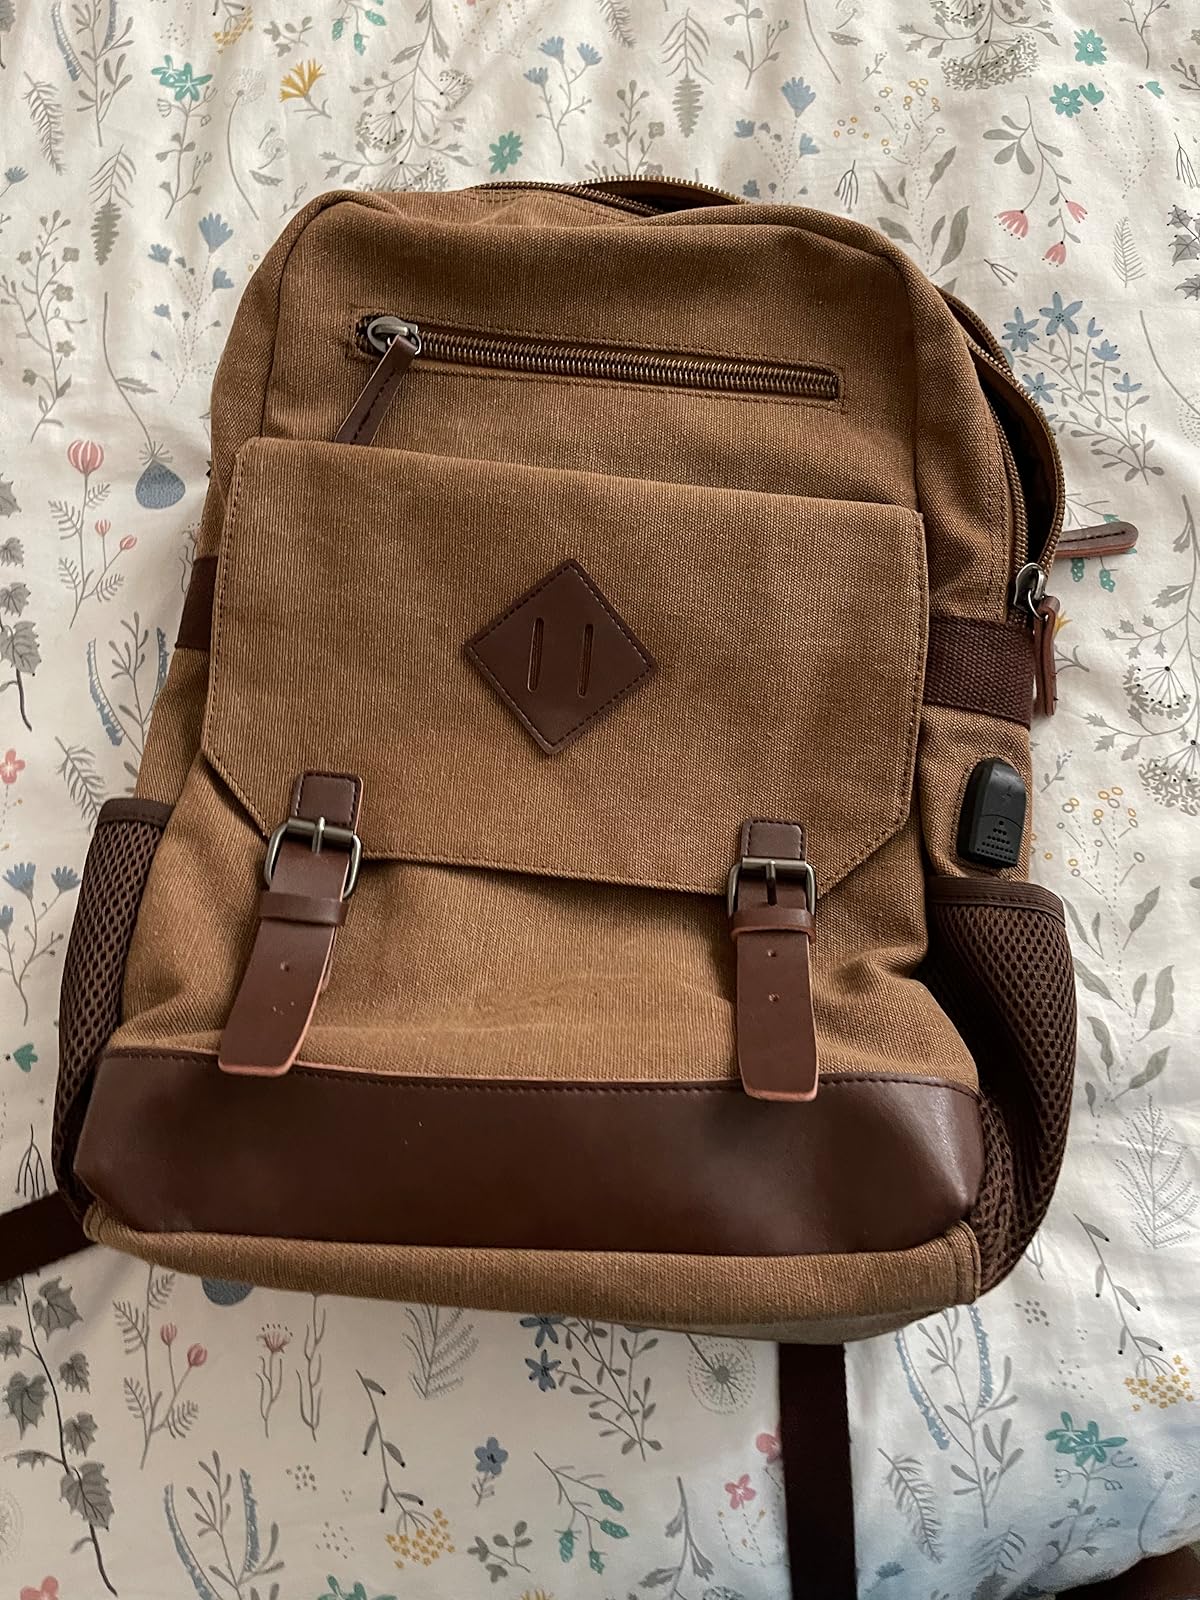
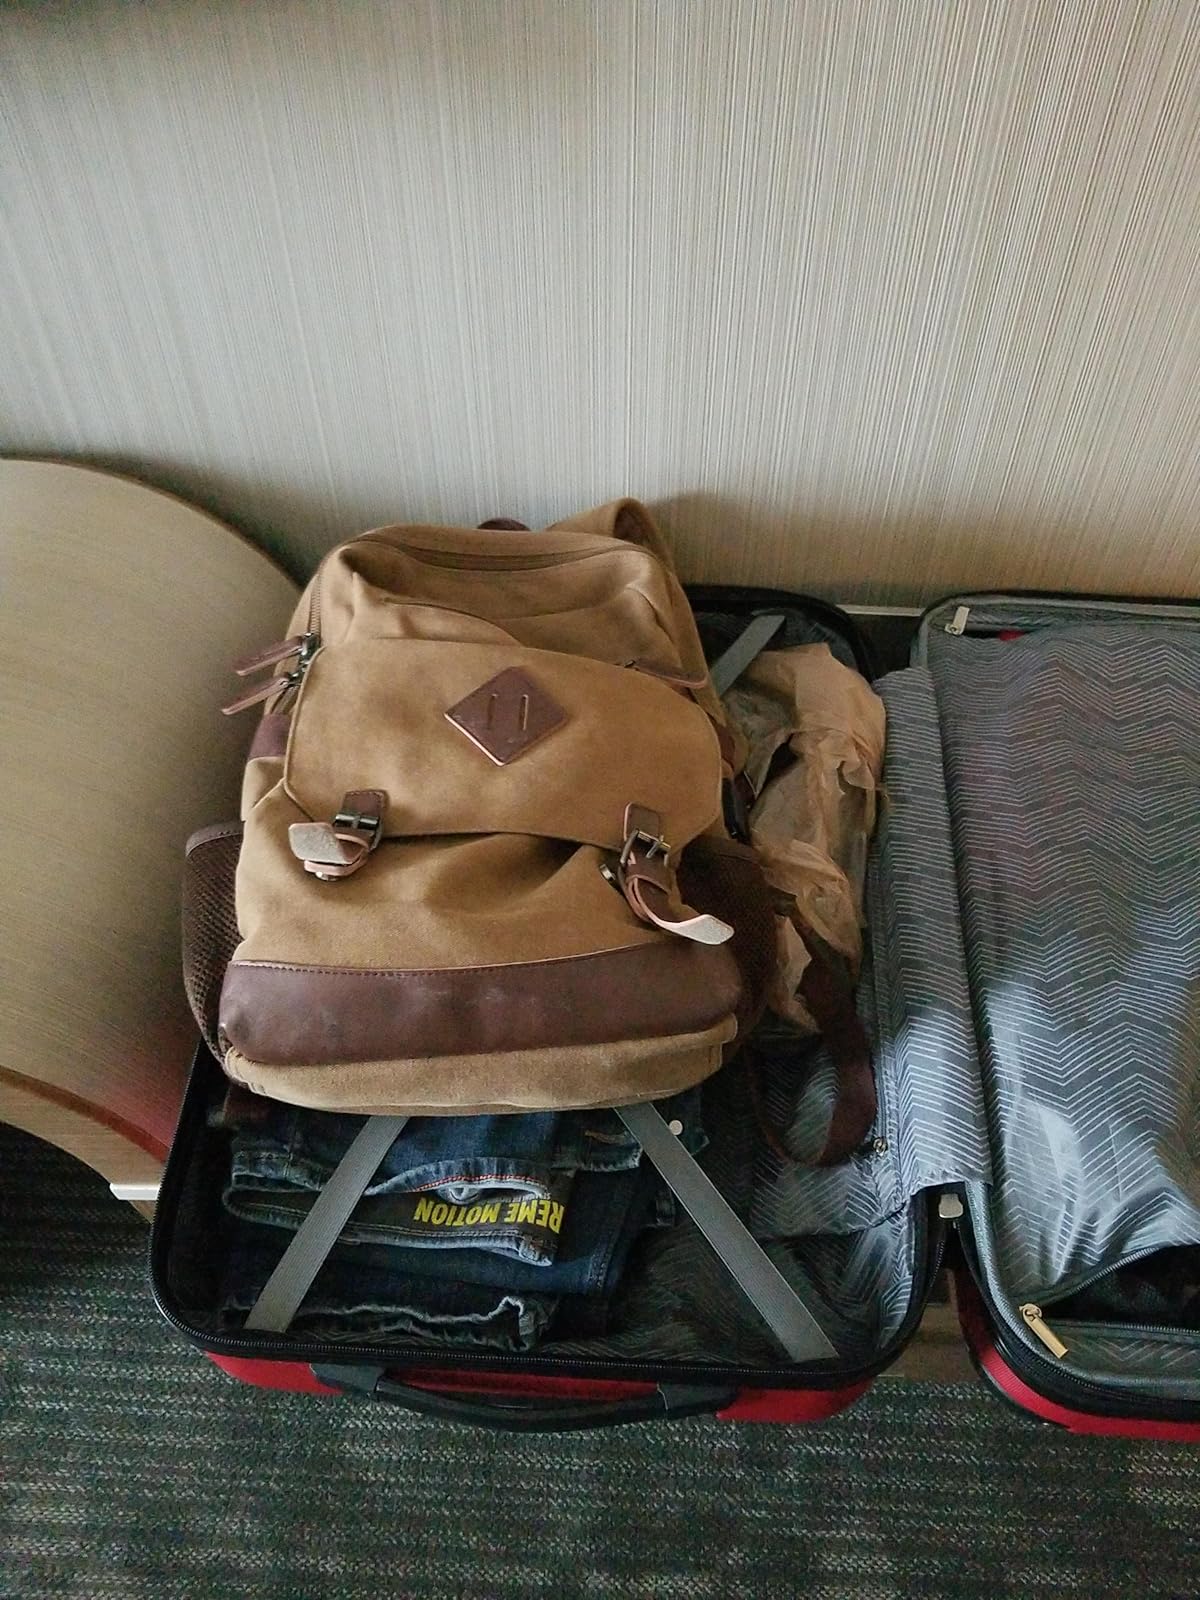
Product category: bag
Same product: yes